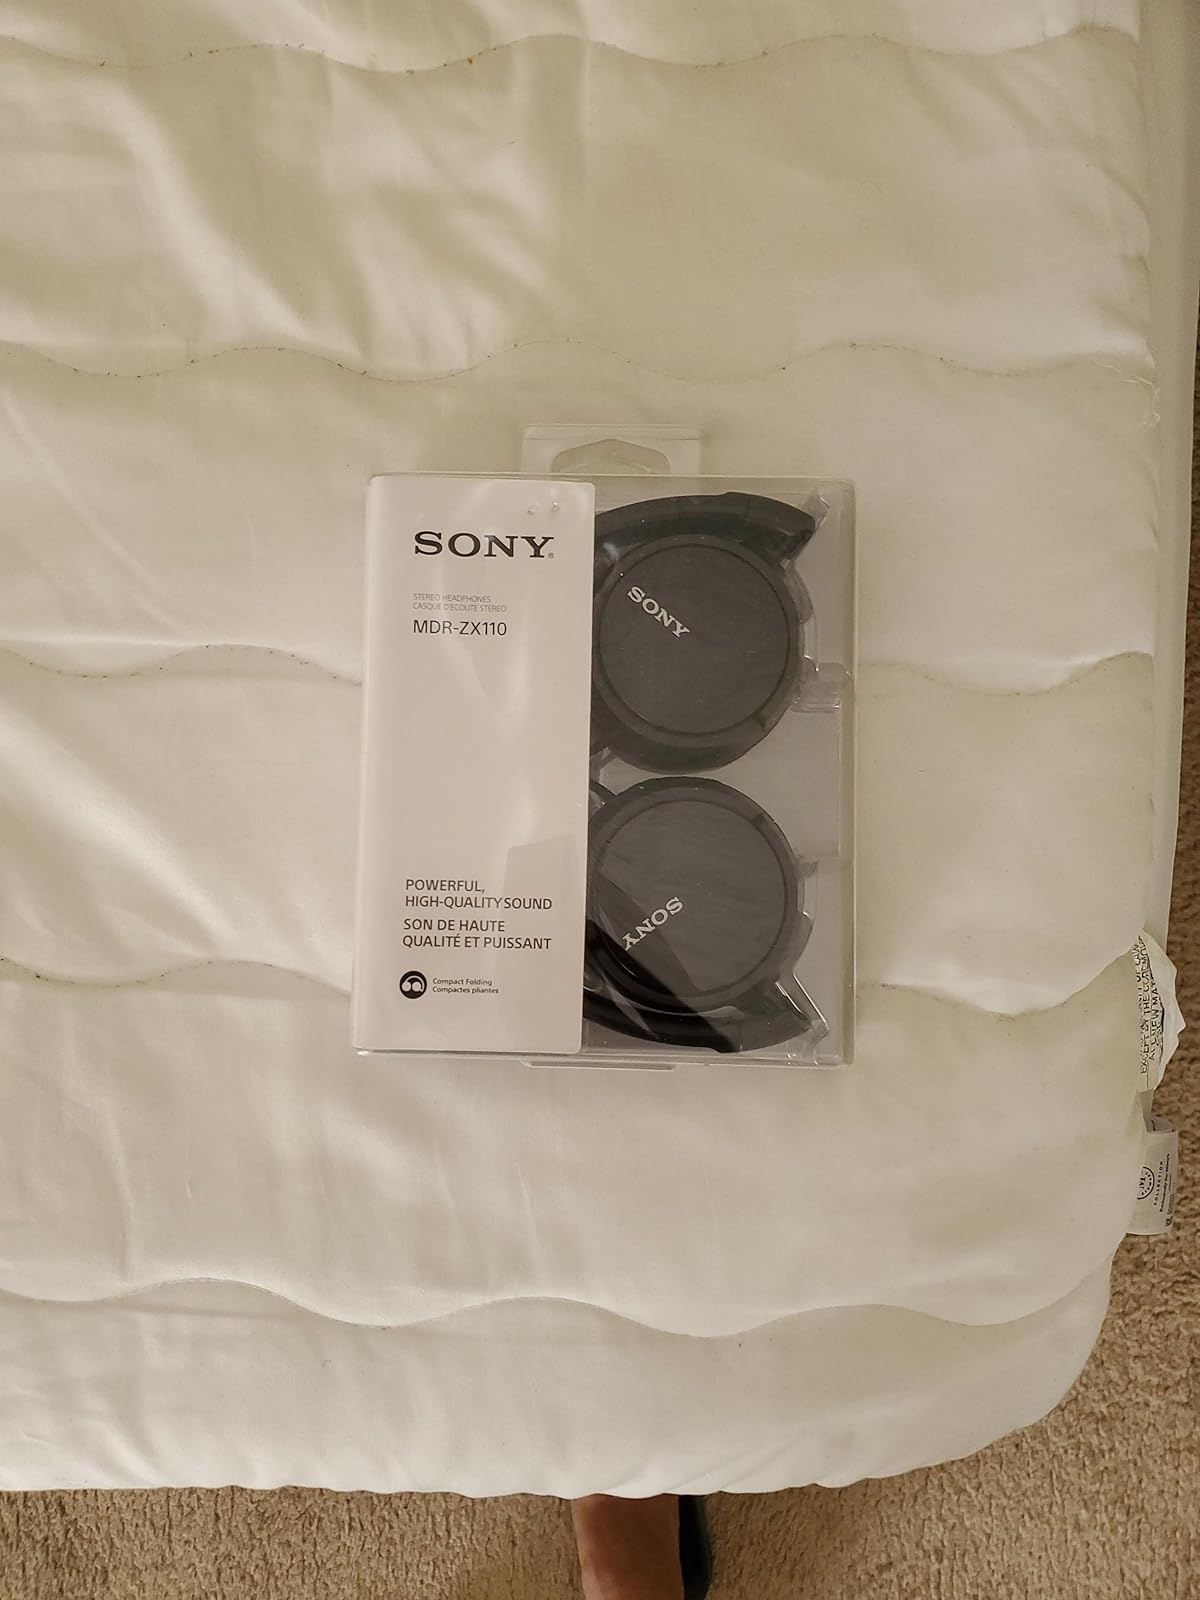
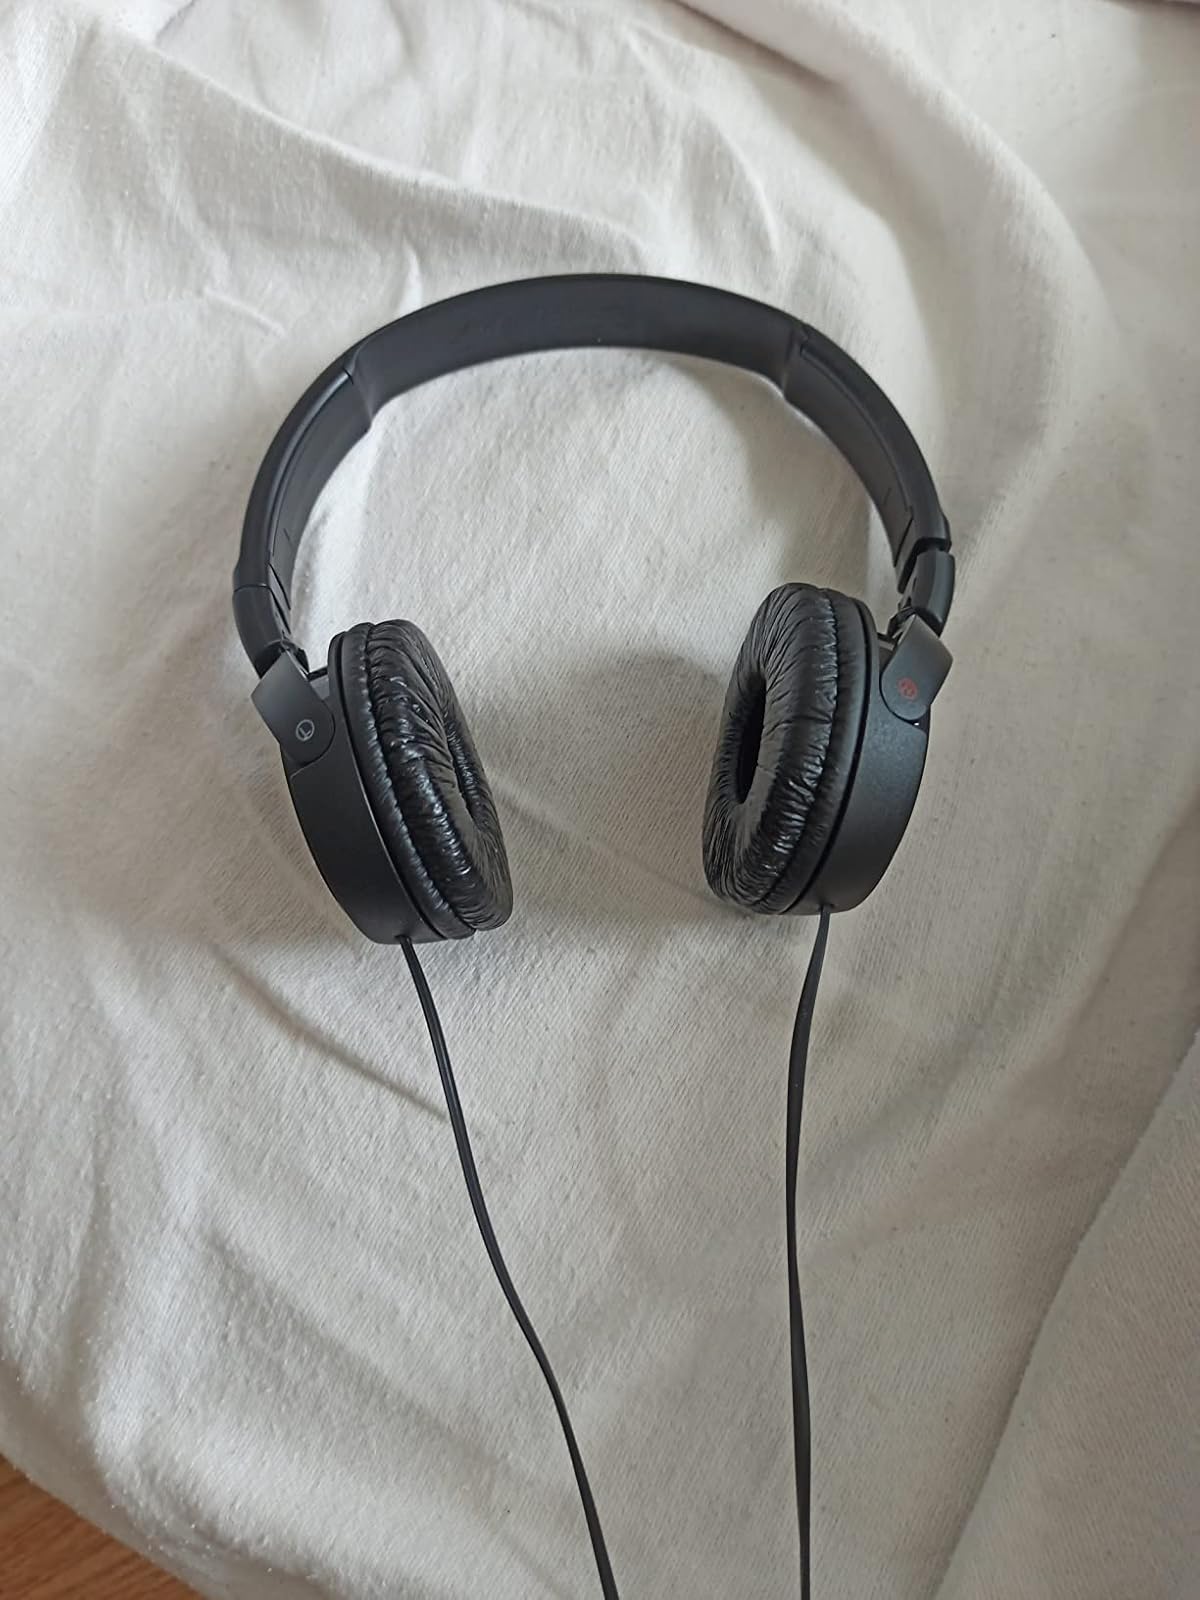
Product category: headphones
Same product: yes